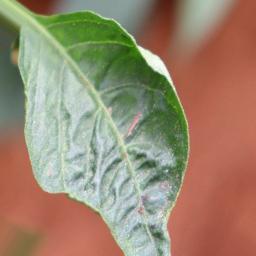
Label: mites_and_trips